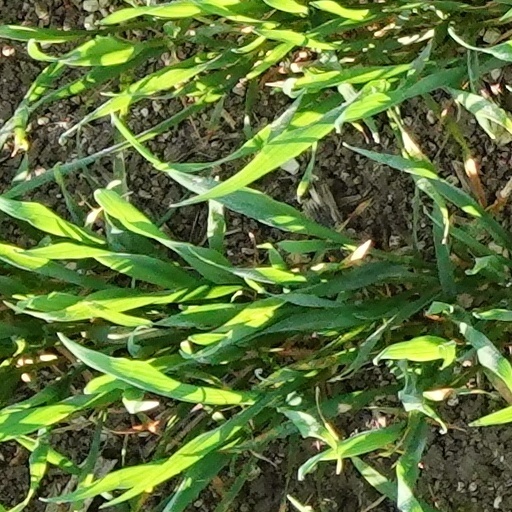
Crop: wheat